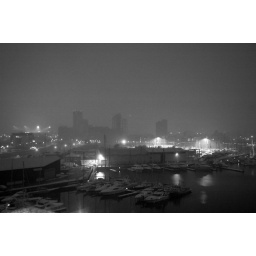
Ipswich in the snow - black and white